Sunset Hill Golf Club

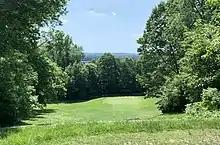
Overlooking the fairway for hole three

Sunset Hill Golf Club is a public golf course located at 13 Sunset Hill Road in Brookfield, Connecticut. The course was designed in 1936 by Gene Sarazen as a practice course for himself, to use while staying at his residence in Brookfield. Sarazen began opening the course to the public in the late 1930s.